Henry Pickering Bowditch

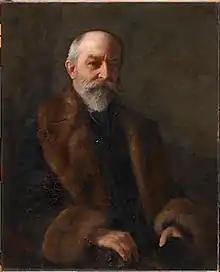
Portrait (undated) by Sarah Gooll Putnam

Henry Pickering Bowditch (April 4, 1840 – March 13, 1911) was an American soldier, physician, physiologist, and dean of the Harvard Medical School.